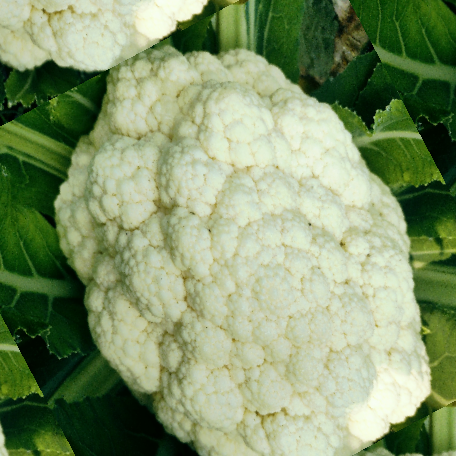
Label: Disease Free